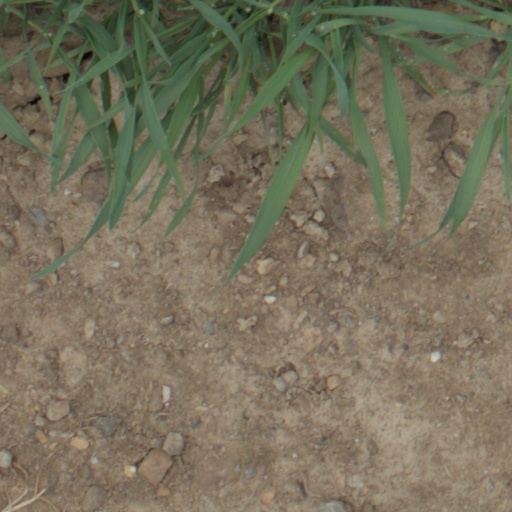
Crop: wheat